Kohlscheid station

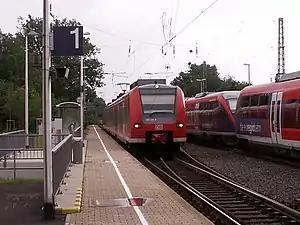

Kohlscheid is a railway station in the town of Kohlscheid, North Rhine-Westphalia, Germany. The station lies on the Aachen–Mönchengladbach railway and the train services are operated by Deutsche Bahn, some under the name "Euregiobahn".